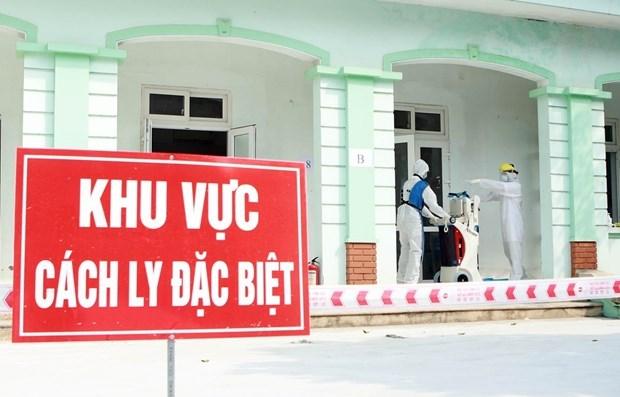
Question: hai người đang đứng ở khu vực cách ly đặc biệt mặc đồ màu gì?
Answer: hai người đứng ở khu vực cách ly đặc biệt mặc đồ màu trắng